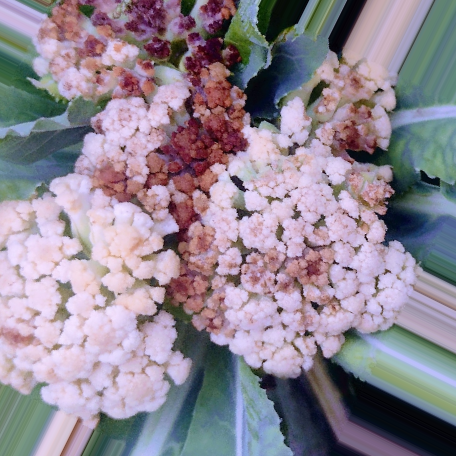
Label: Bacterial spot rot